Les martyrs

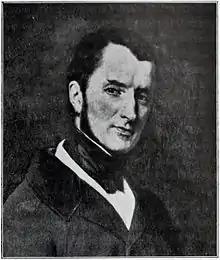
Henri Duponchel, director of the Paris Opéra

Donizetti returned to Naples on 24 February, where he began planning for the production of "Poliuto" but, at the same time, he had also hoped for a permanent supervisory appointment at the Collegio di San Pietro a Maiella there. However, the post went the composer, Saverio Mercadante. Therefore, on 25 May 1838, Donizetti responded to an invitation from the Paris Opéra to compose two new works, specifying that the contract would require a libretto from Scribe with specific performance dates and a rehearsal periods included. Now committed to produce his next opera for Naples, the composer wrote "Poliuto" "with more than half an eye to its potential for it being recast as a French grand opera".